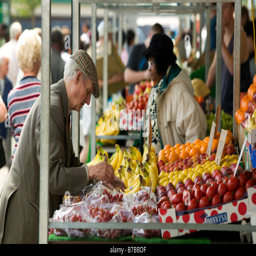
an elderly man checking bananas on a fruit stall at markets